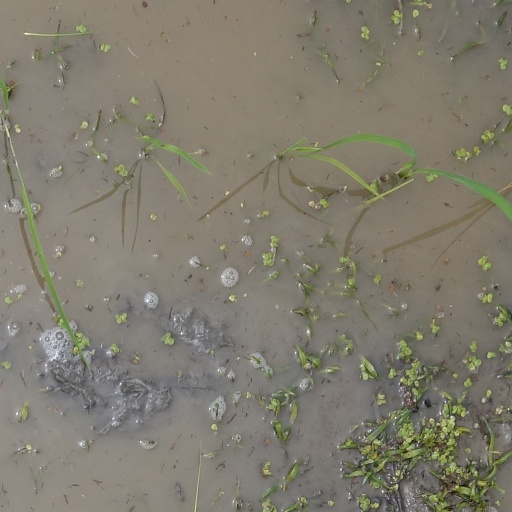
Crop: rice